Vilayet Law

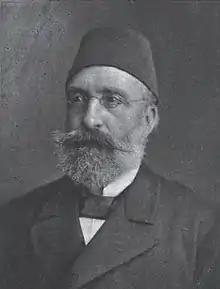
Midhat Pasha

Considered by some to model closely after the French Prefet system, the new regulation subdivided the provinces of the empire into smaller subdivisions than the eyalet system had. Where the eyalet system had only sanjaks as subdivisions, the vilayet system included kazas (smaller administrative units), towns (kasaba), villages (karye) or village clusters (nahiye). Although the organizational titles were not created as a result of the Vilayet Law, the hierarchy in which they were set was.